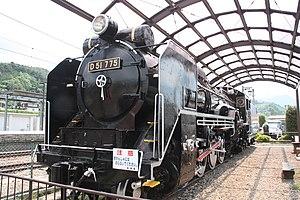
Kisofukushima - locomotive à vapeur
La gare de Kiso-Fukushima est une gare ferroviaire située à Kisofukushima, une localité du bourg de Kiso, dans la préfecture de Nagano, au Japon. Elle est exploitée par la Central Japan Railway Company.